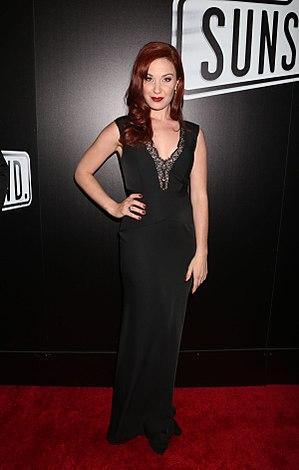
Sierra Marjory Boggess est une actrice et chanteuse américaine de théâtre. Elle est surtout connue pour avoir joué la première le rôle d'Ariel dans La Petite Sirène à Broadway et pour ses multiples apparitions en tant que Christine Daaé dans Le Fantôme de l'opéra. Sierra a participé à plusieurs productions de Le Fantôme de l'opéra en commençant par la production de Las Vegas en 2006. En 2010, elle a été choisie dans le rôle de Christine Daaé dans la suite du fantôme de l'Opéra, Love Never Dies.